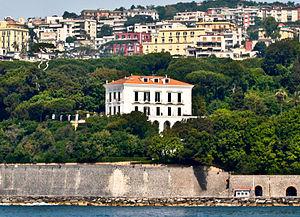
La Villa Rosebery, qui se trouve sur la colline de Posillipo, à Naples, est un palais napolitain, et depuis 1957, l'une des trois résidences officielles du président de la République italienne.
Le président de la République italienne est le chef de l'État de la République italienne ; ses compétences institutionnelles sont toutes régies par le titre II de la deuxième partie de la Constitution de 1948.